Virginia Tillery Round Barn

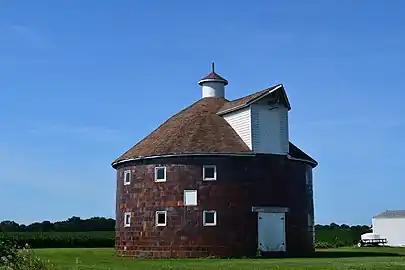

The Virginia Tillery Round Barn is a round barn located on County Route 738 west of White Hall in Greene County, Illinois. The barn was built in the fall of 1912 for farmer Harry C. Price. With a diameter, the barn is relatively small for an Illinois round barn; the median diameter of Illinois round barns was . Its size suggests that it served as a general-purpose barn, not a dairy barn like the state's larger round barns. Brown tile blocks were used to build the barn, which is topped by a wood shingle roof with a cupola.